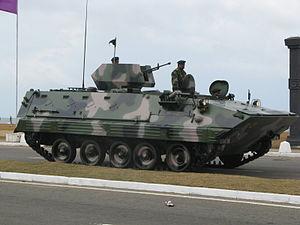
Le véhicule de combat blindé à chenilles Type 89 est un transport de troupes blindé chinois produit par Norinco. Il a été développé à partir du véhicule type 85 AFV précédemment commercialisé. Il est entré en service à la fin des années 1990 et a été présenté au public en 1999. On en compte environ 1 000 en service actuellement. Il a la désignation industrielle de WZ534 et bien qu'il ait été principalement développé pour la PLA, il existe également une version d'exportation YW534.